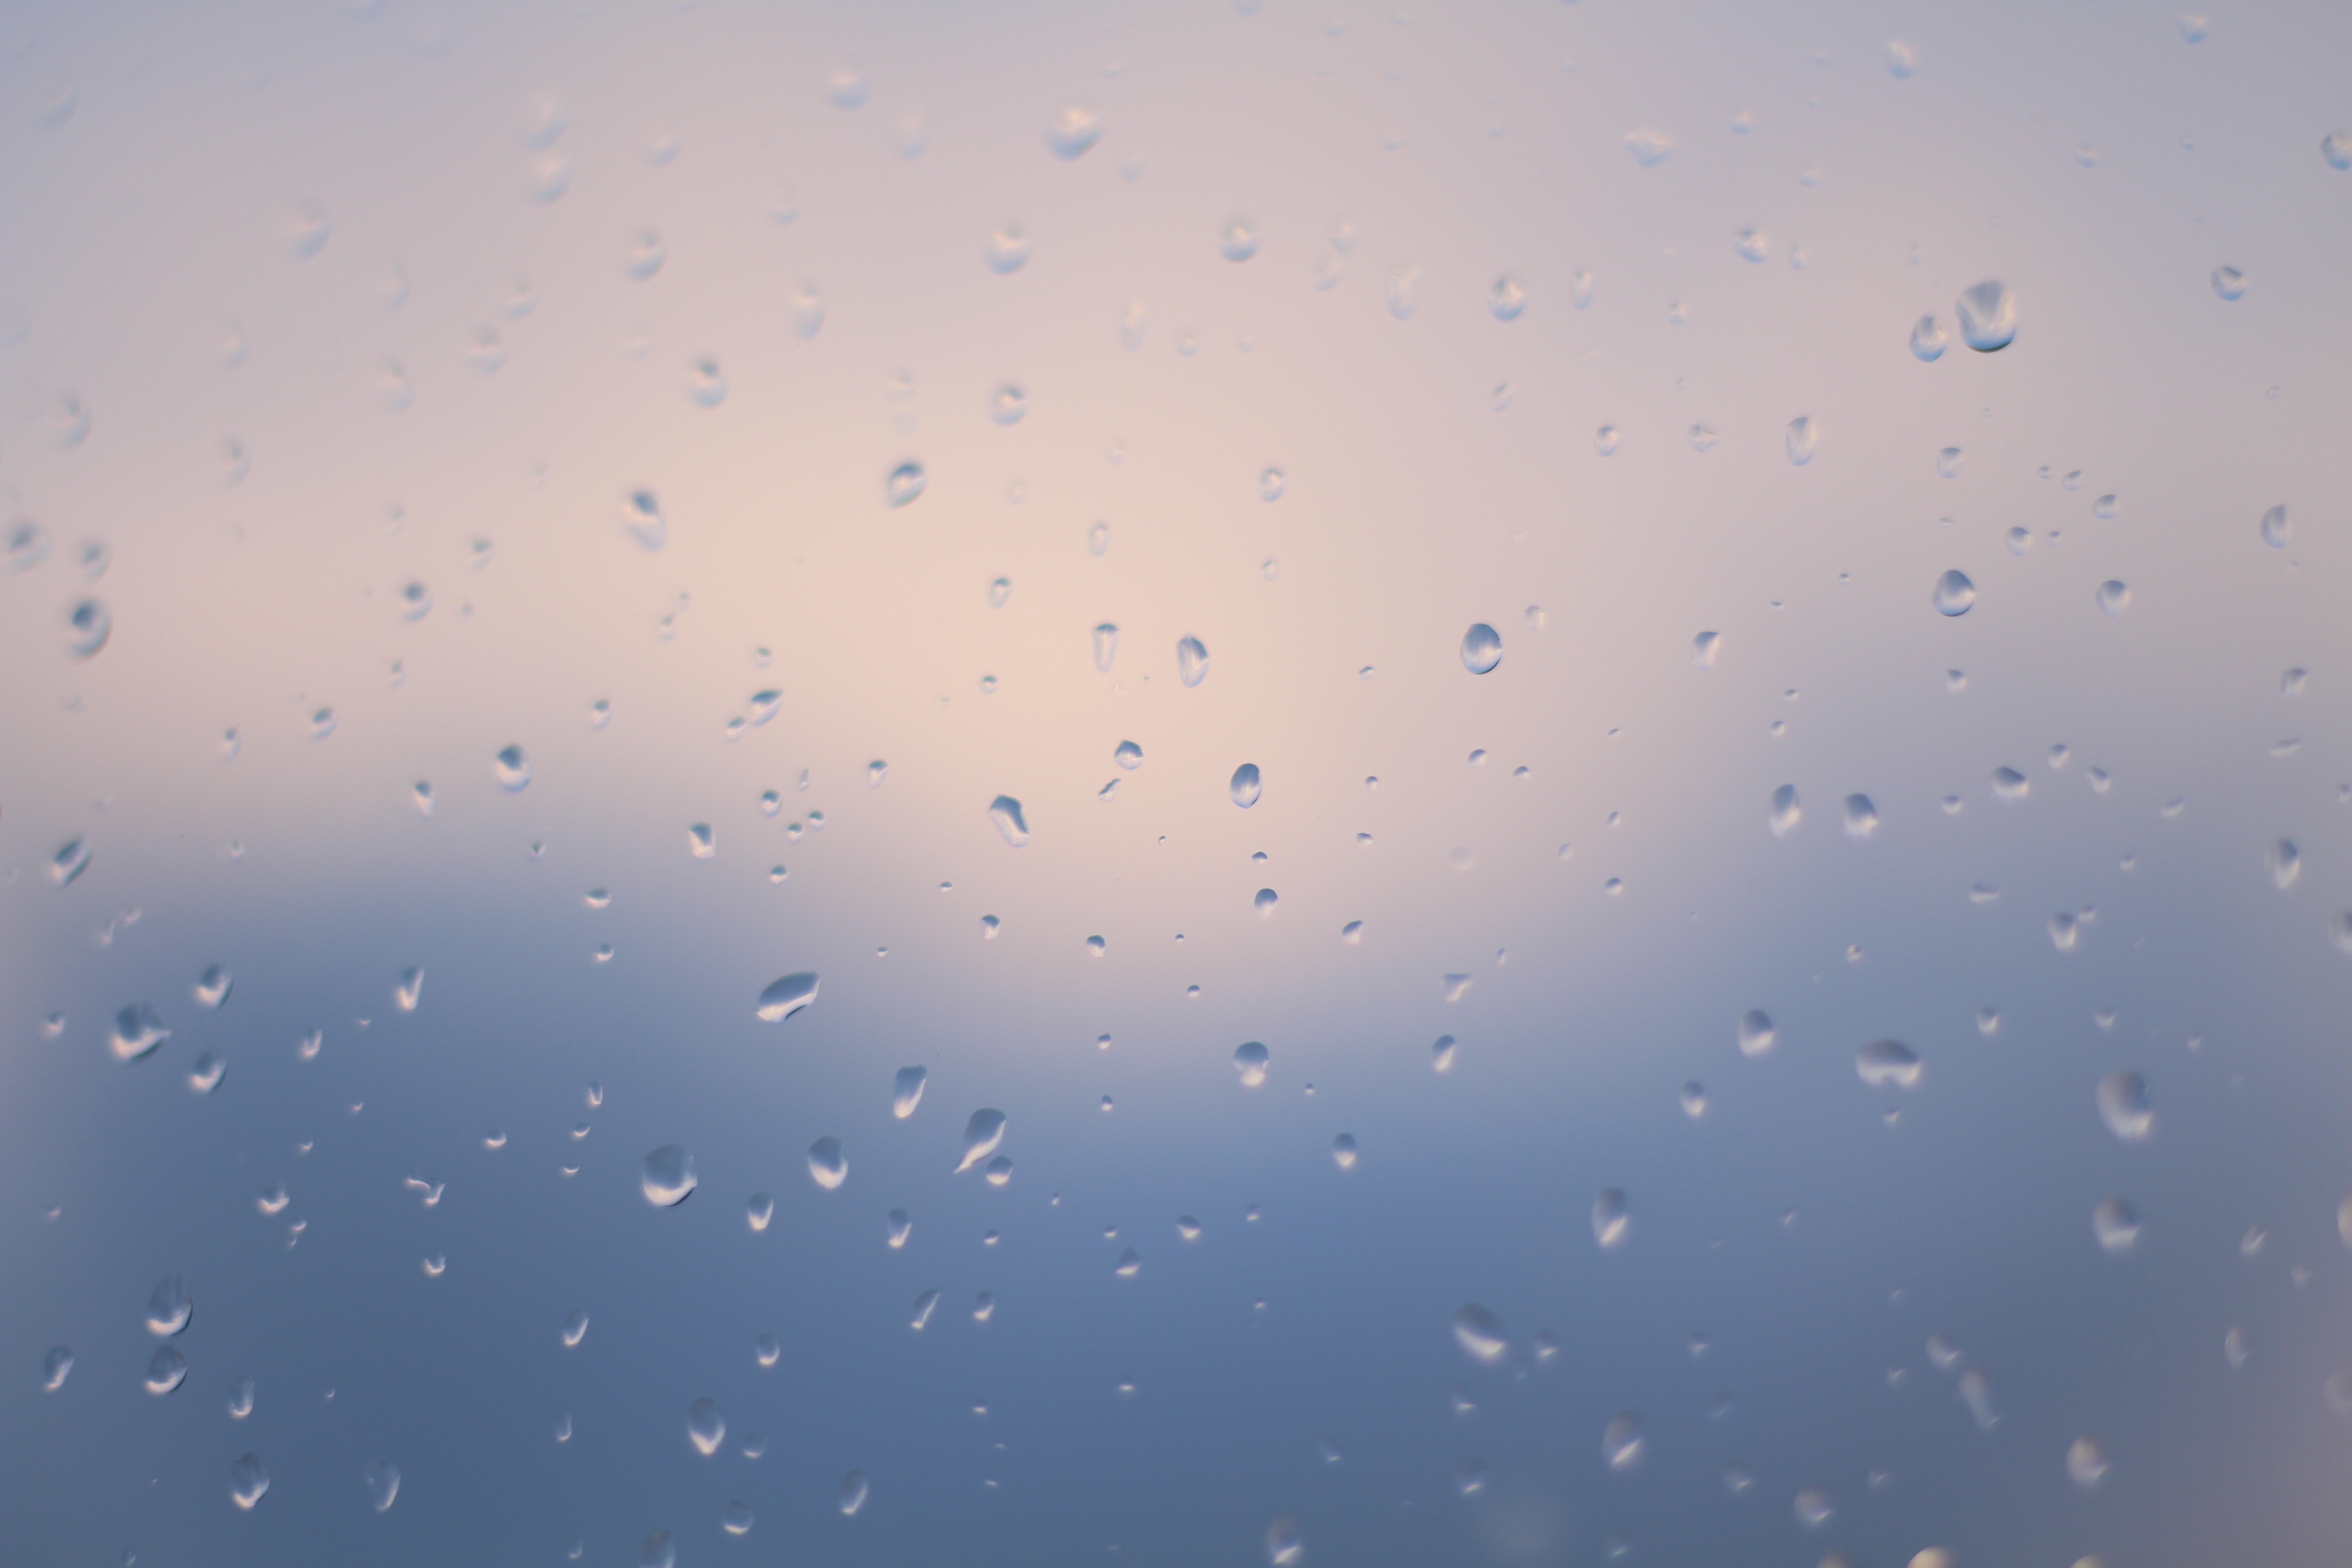
water, drop, sky, rain, wave, window, raindrop, lake, wet, atmosphere, barren, flock, line, reflection, weather, storm, blue, drip, downpour, grey, clouds, thunderstorm, gloomy, freezing, forward, rainstorm, trist, shiver